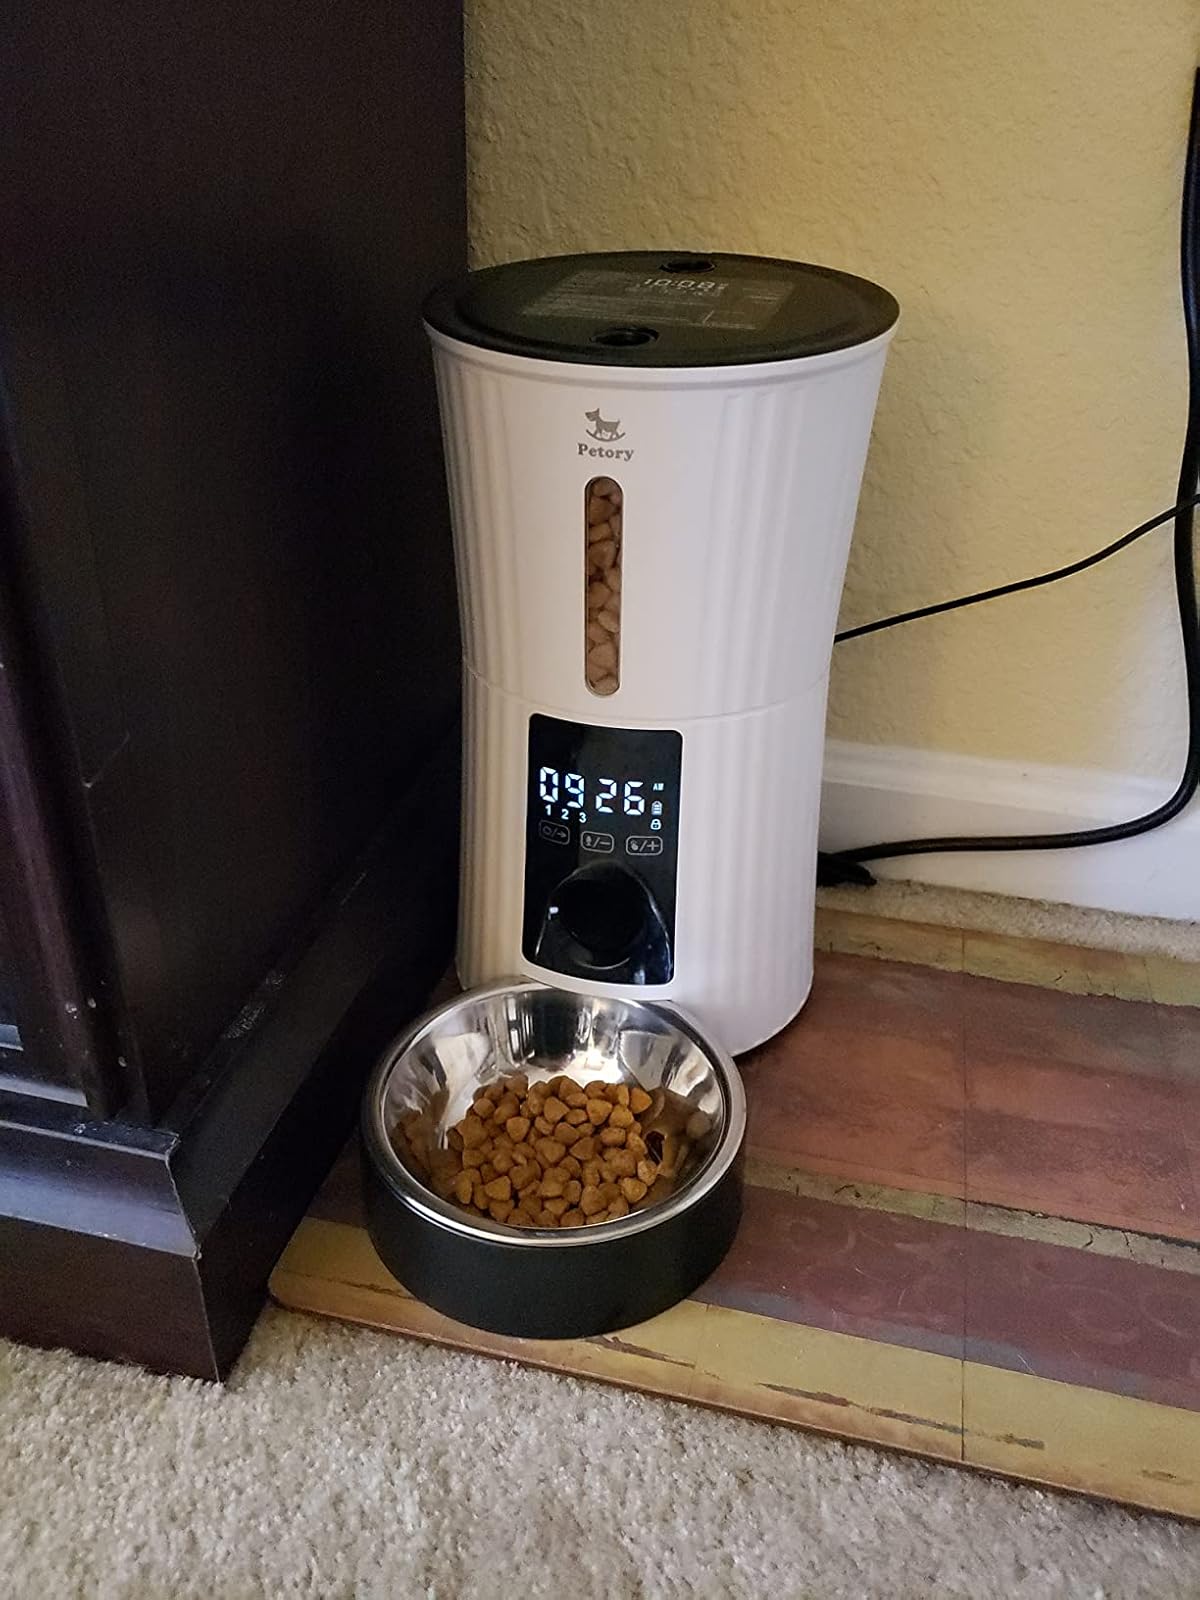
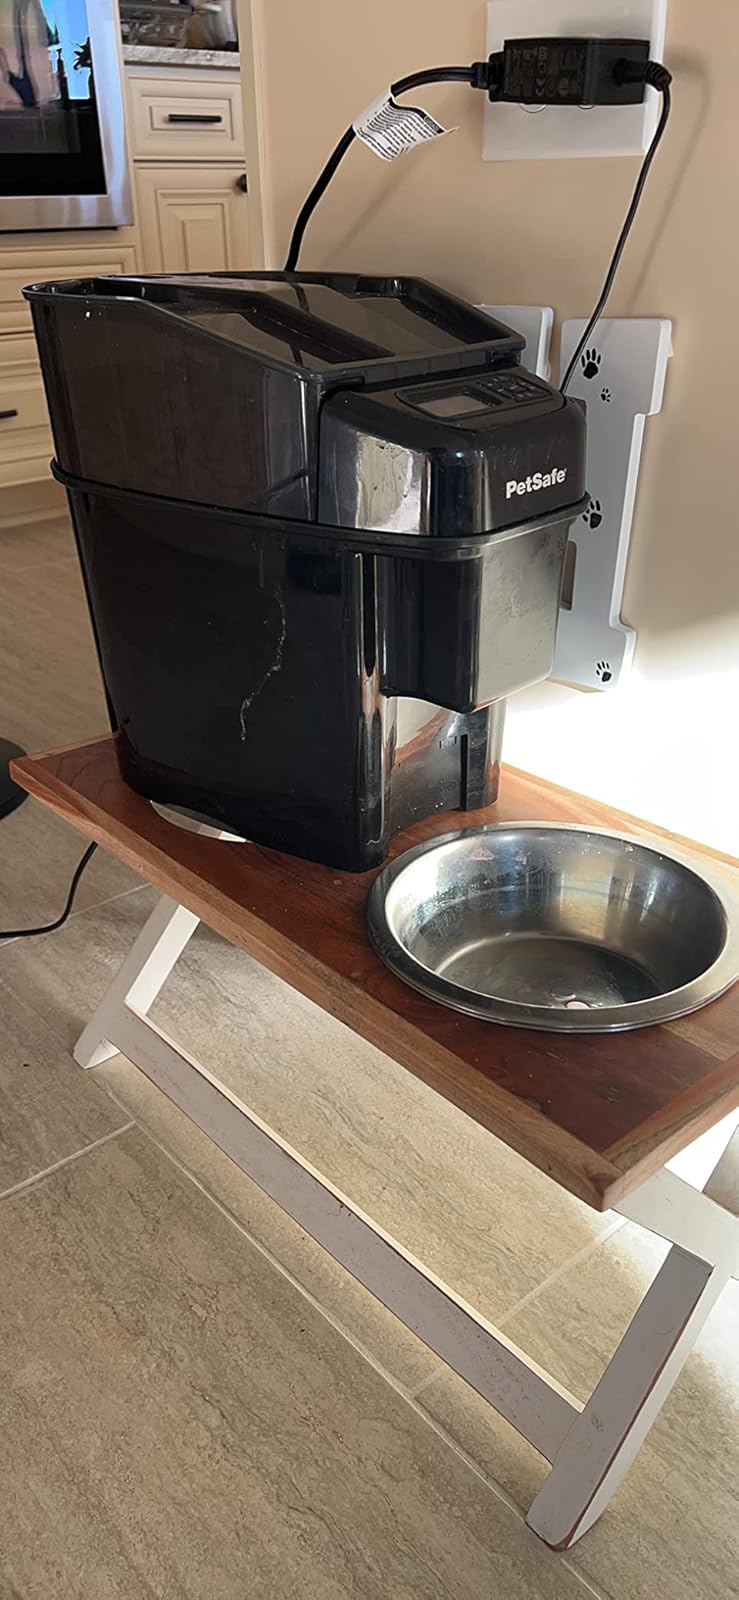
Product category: items_feeder
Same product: no